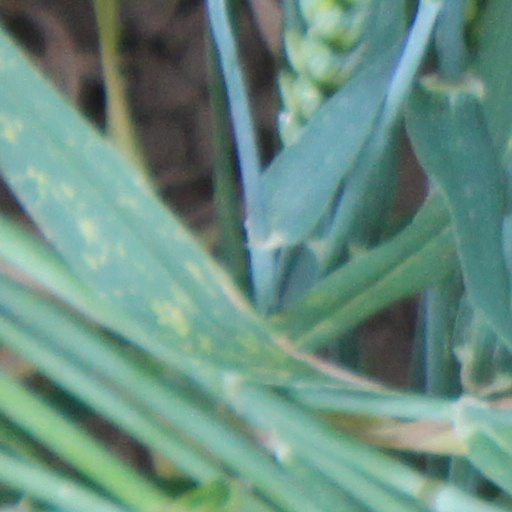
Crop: wheat